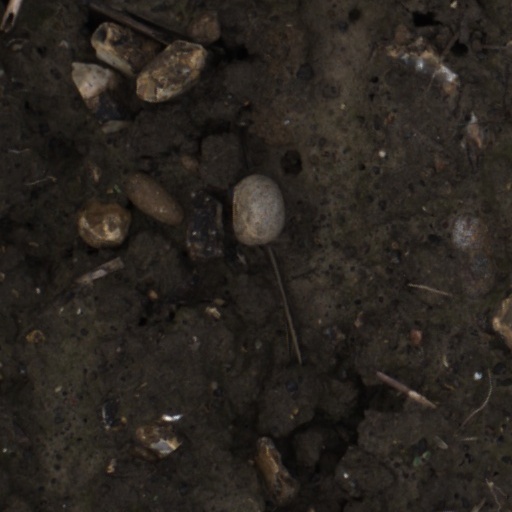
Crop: wheat